National Rifle Association

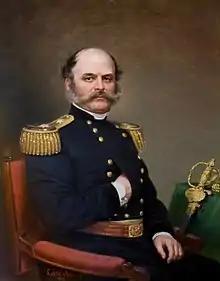
Ambrose Burnside, Union Army general, Governor of Rhode Island, and first president of the NRA

Recognizing a need for better training, Wingate sent emissaries to Canada, the United Kingdom, and Germany to observe militia and armies' marksmanship training programs. With plans provided by Wingate, the New York Legislature funded the construction of a modern range at Creedmoor, Long Island, for long-range shooting competitions. The range officially opened on June 21, 1873. The Central Railroad of Long Island established a railway station nearby, with trains running from Hunter's Point, with connecting boat service to 34th Street and the East River, allowing access from New York City.